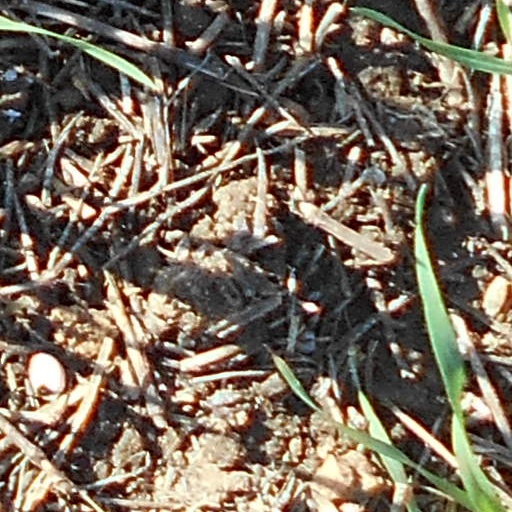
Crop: wheat